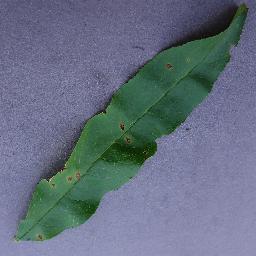
Label: Peach___Bacterial_spot